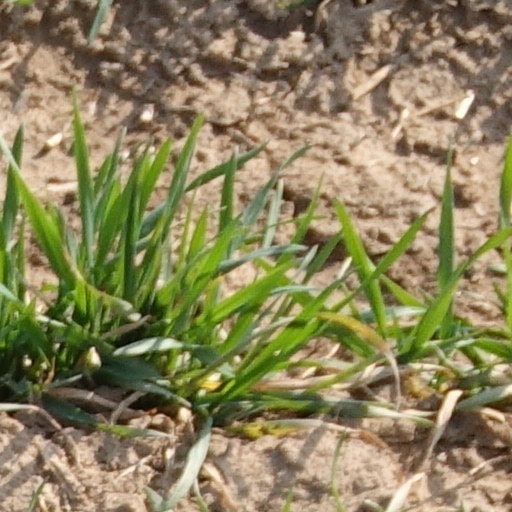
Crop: wheat